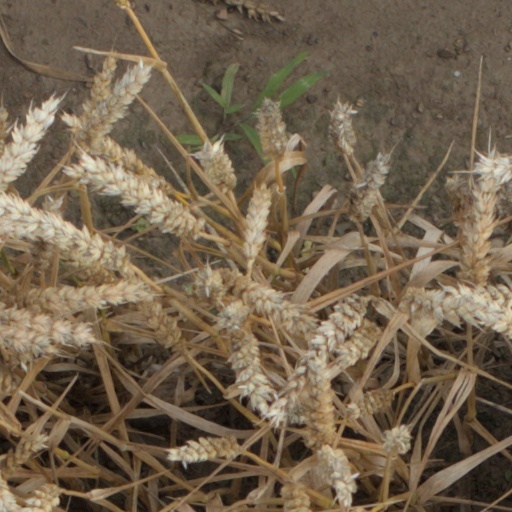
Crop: wheat